Health in Scotland

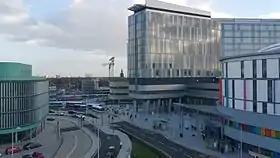
Queen Elizabeth University Hospital in Glasgow, a NHS Scotland hospital which is the largest acute hospital in Europe

Healthcare in Scotland is mainly provided by Scotland's public health service, NHS Scotland. It provides healthcare to all permanent residents free at the point of need and paid for from general taxation. Health is a matter that is devolved, and considerable differences have developed between the public healthcare systems in the different countries of the United Kingdom. In 2011, the Scottish Government, lead by the Scottish National Party (SNP), abolished prescription charges. As a result, any Scottish prescription prescribed to patients by a doctor in Scotland and for dispensing in Scotland would be provided free of charge. The Scottish Government has remained committed to free prescriptions in the country and have no current plans to reintroduce any form of charge for prescriptions, in spite of a suggestion that the reintroduction of charges could generate £50 million for NHS Scotland. Though the public system dominates healthcare provision, private healthcare and a wide variety of alternative and complementary treatments are available for those willing to pay.